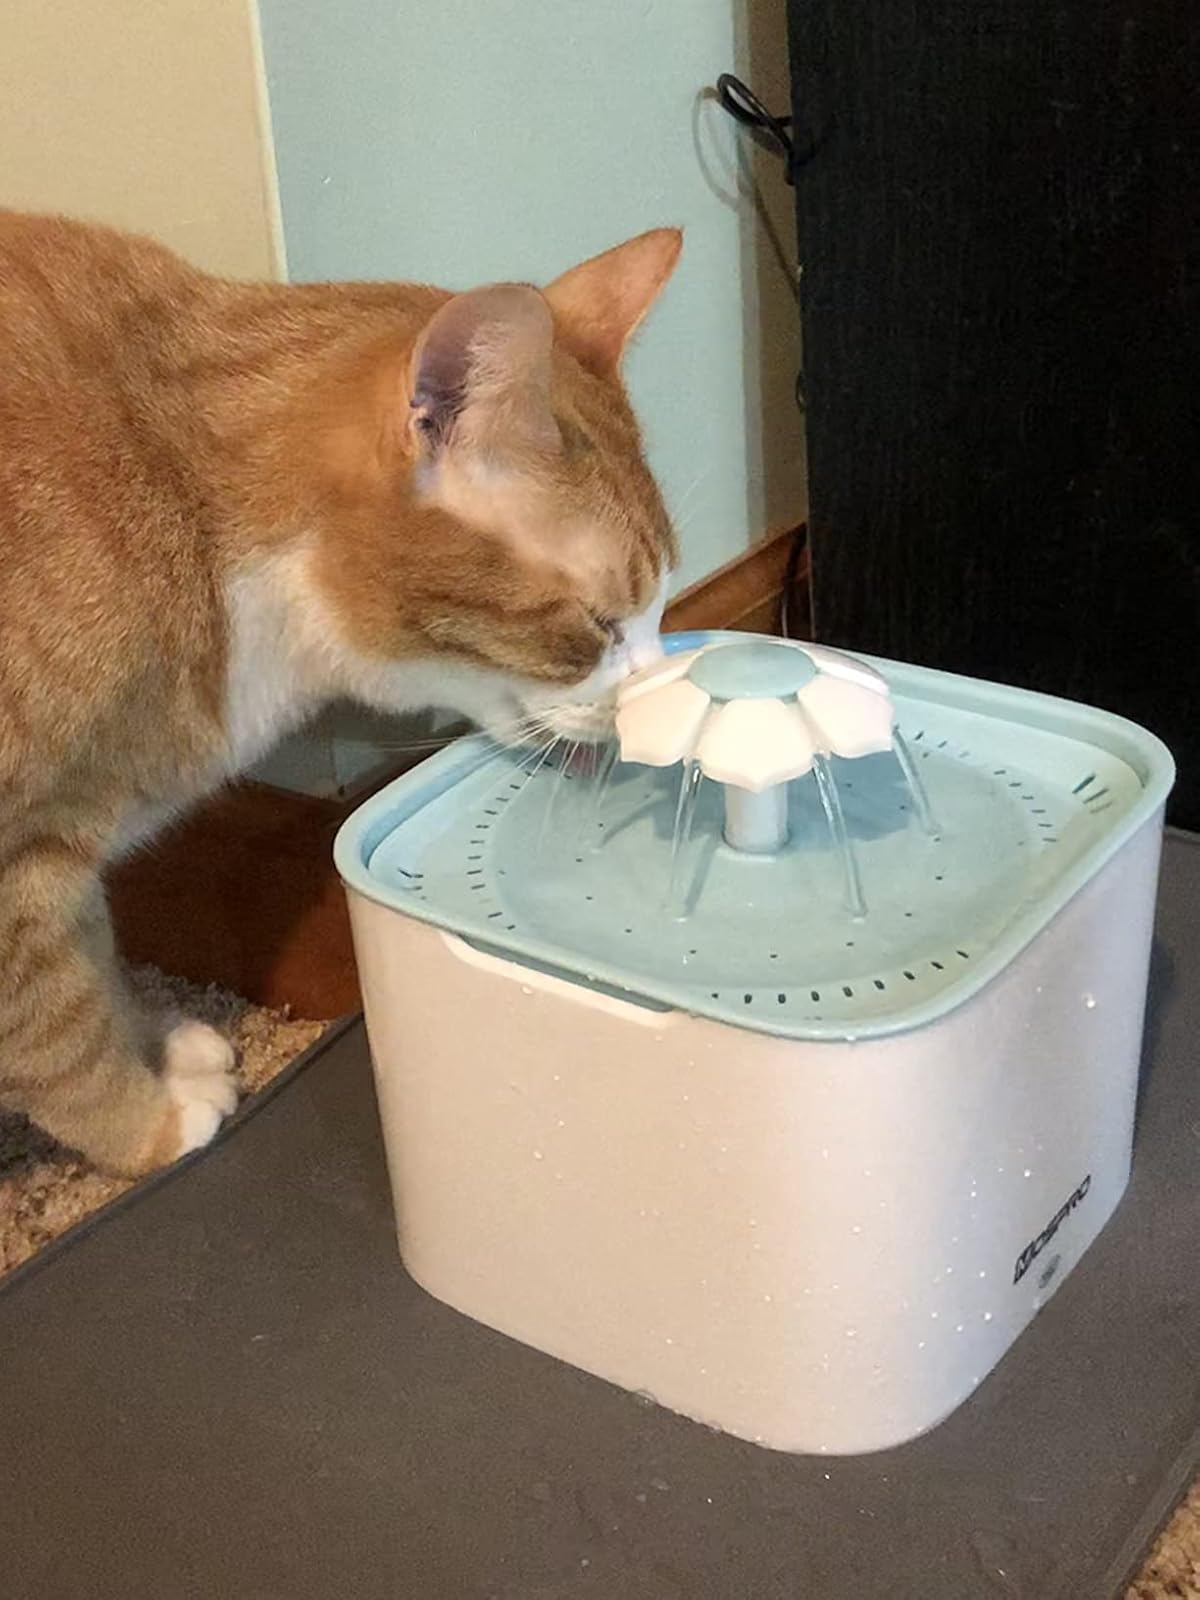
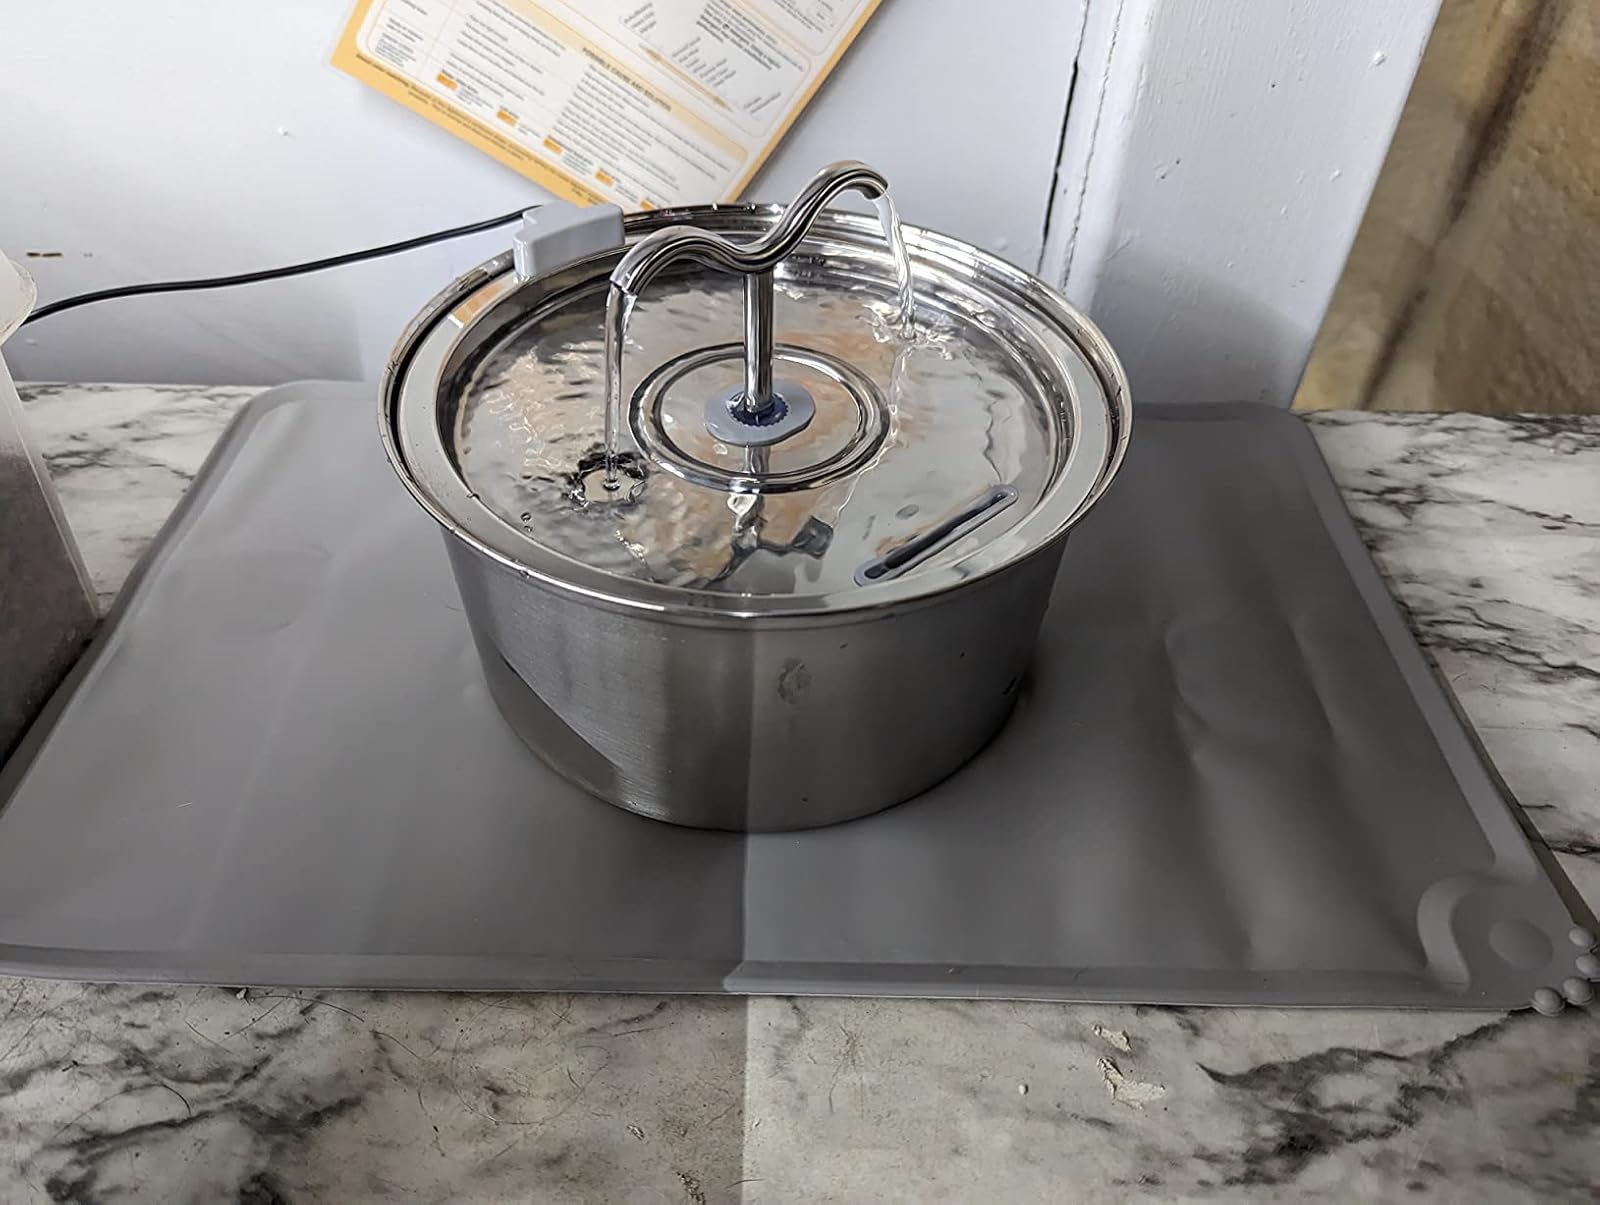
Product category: items_bowl
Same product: no